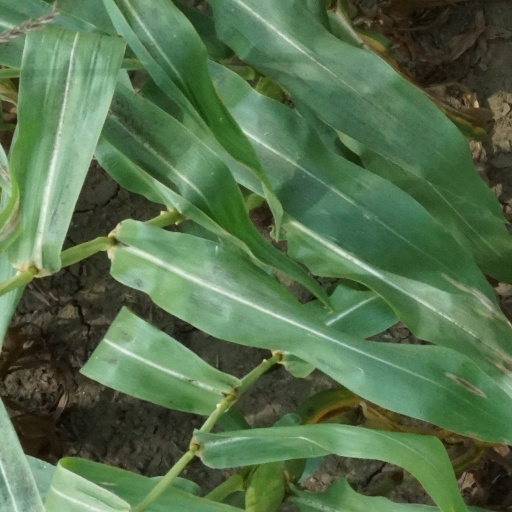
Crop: maize; corn